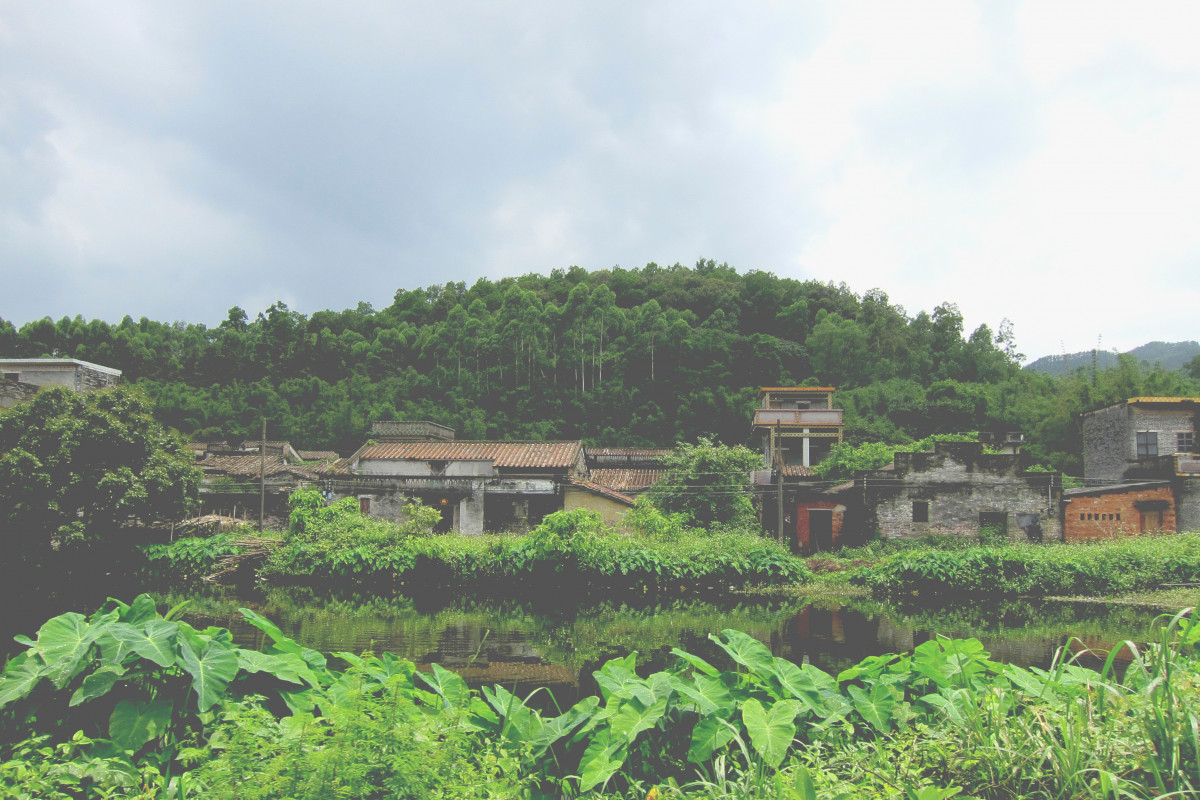
Tags: hill, village, jungle, primitive, agriculture, ruins, plantation, rural area